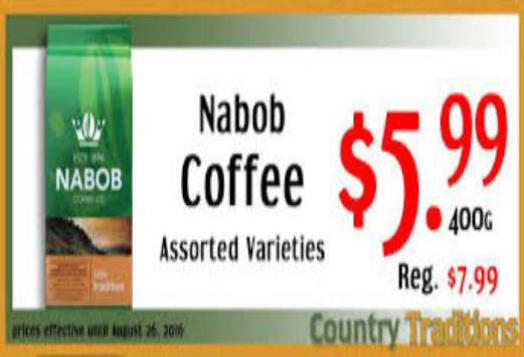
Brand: nabob
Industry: Food